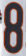
Number: 8